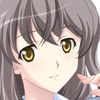
Portrait style: Anime Portrait